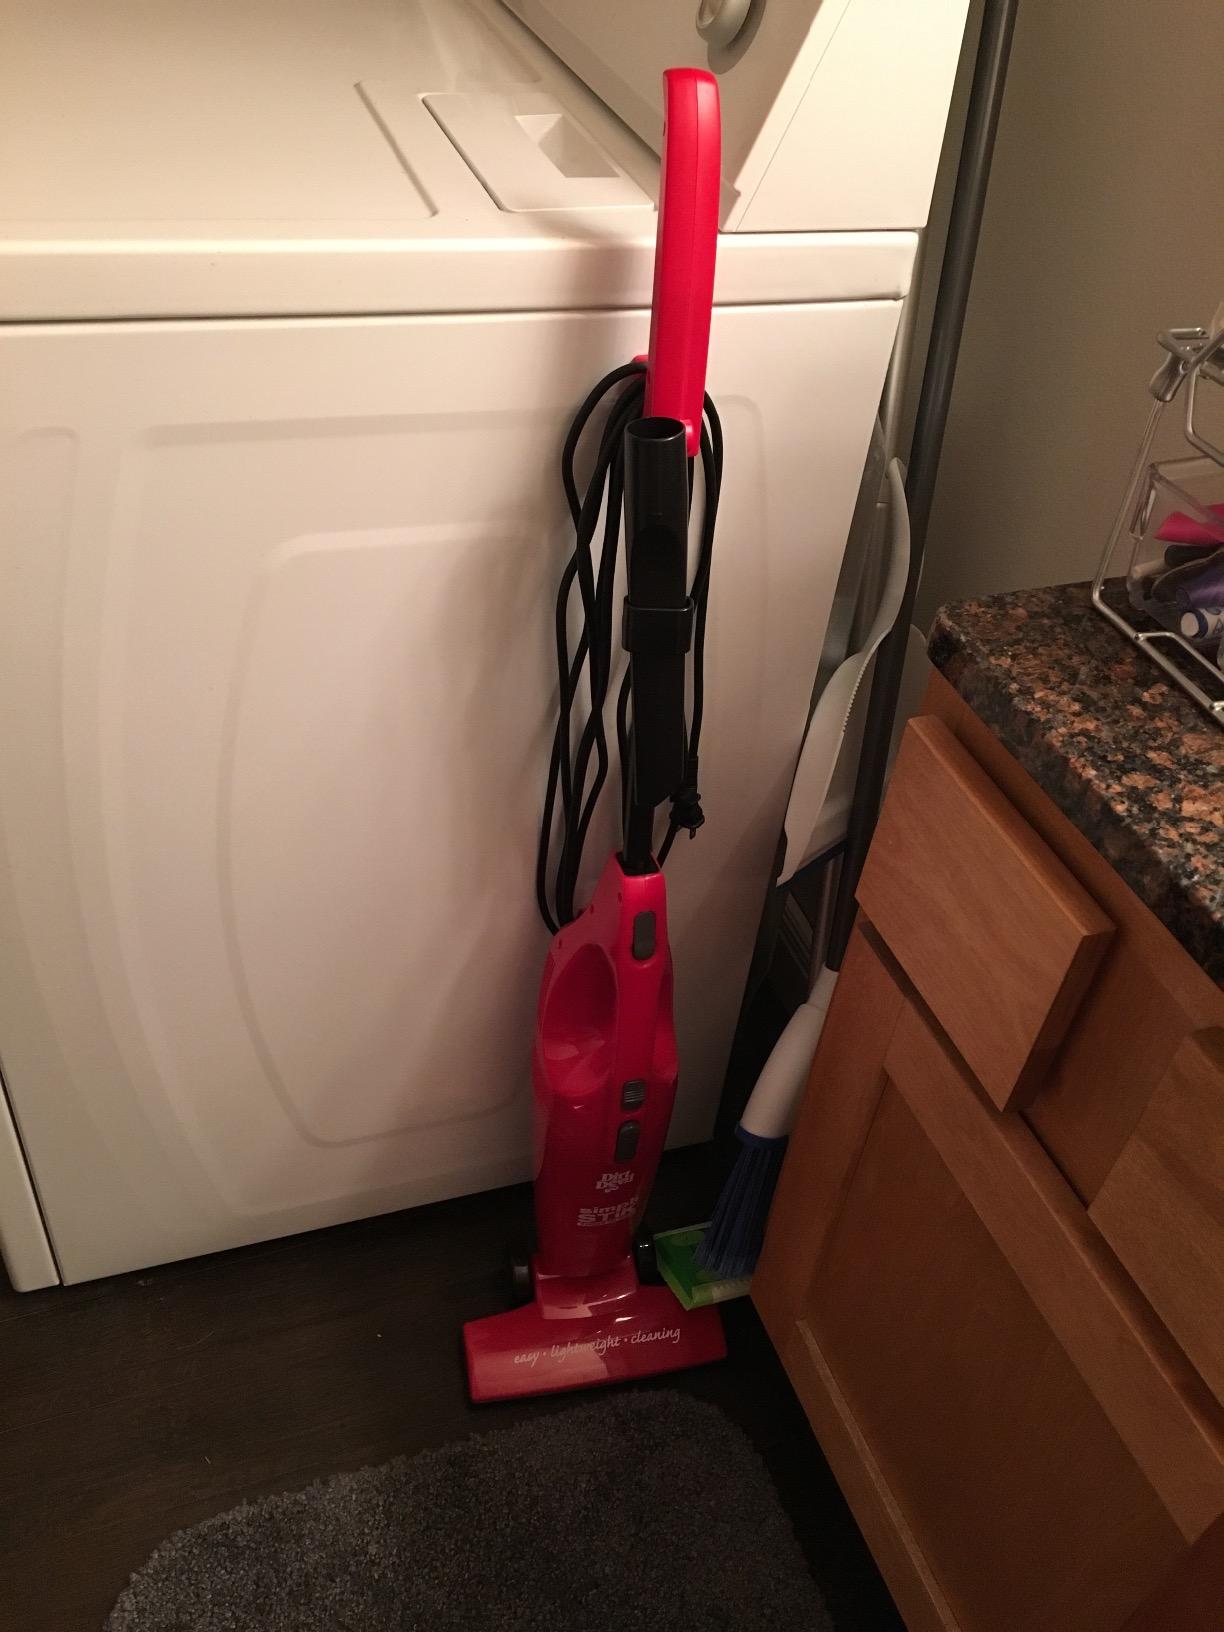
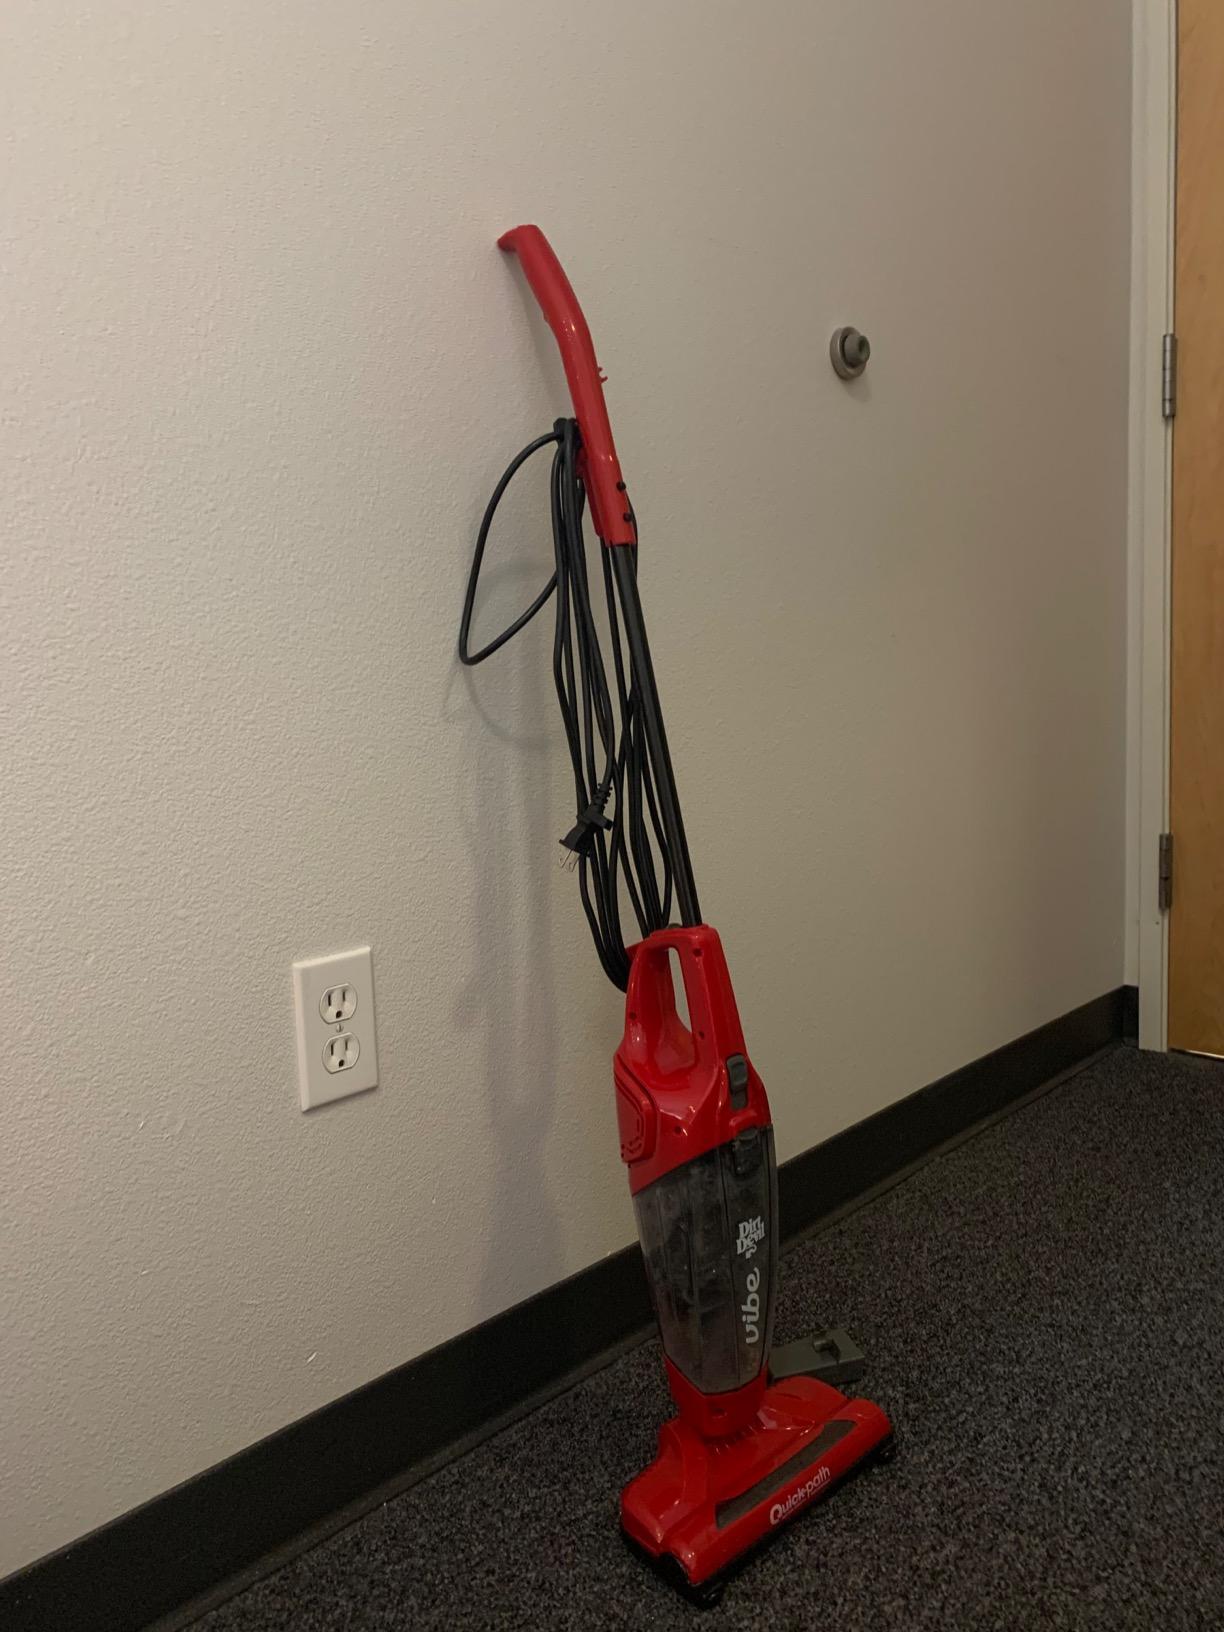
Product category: items_vacuum
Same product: no